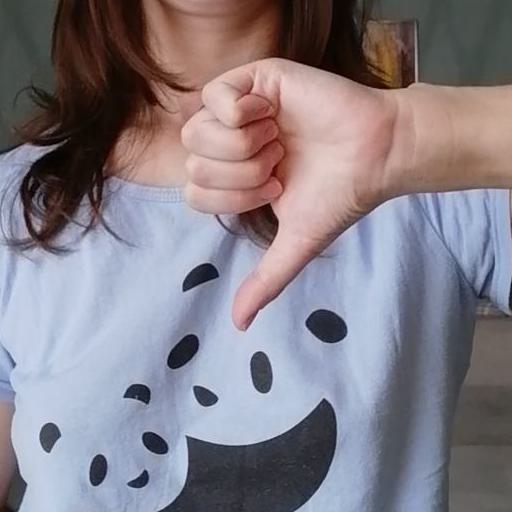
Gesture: dislike